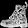
Label: Ankle boot